1905 World Series

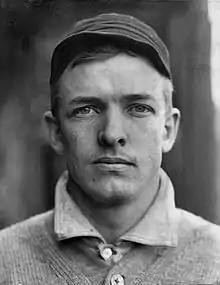
Christy Mathewson, winning pitcher of Games 1, 3, and 5

The opening game was a pitchers' duel between Christy Mathewson and Eddie Plank. Both got out of jams, shutting the opposing offense down. In the Giants' top of the fifth, Mathewson singled, but was forced by Roger Bresnahan, who stole second shortly afterwards. After George Browne popped out, Mike Donlin singled to left, scoring Bresnahan and advancing Donlin to second. After Dan McGann walked, Sam Mertes doubled, bringing home Donlin. In the Athletics' half of the sixth, Ossee Schreckengost doubled and advanced to third on a wild pitch, but did not score, and was the lone runner to reach third base against Mathewson in the entire series. The Giants added an insurance run in the ninth, when Billy Gilbert scored on Bresnahan's single. This was the first of Mathewson's three complete-game shutouts, a World Series record that may never be matched.